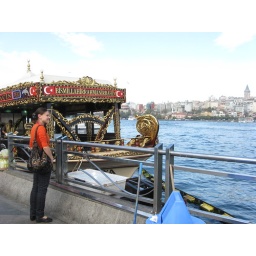
Is actually a floating kitchen cooking fish sandwiches sold by vendors on the wharf.